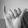
ASL letter: Y